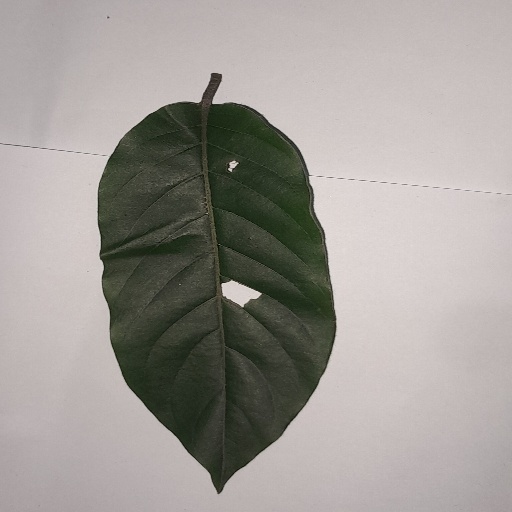
Species: HariTaki
Leaf condition: Shot Hole